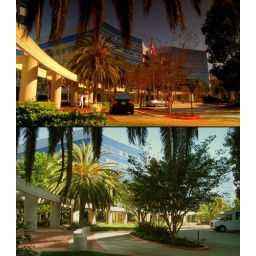
From season 5 &amp;quot;Switch Kill&amp;quot;. An office building in El Segundo is the location here.